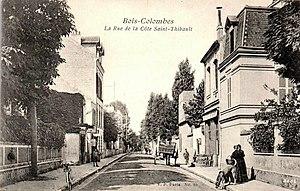
Bois-Colombes.Rue de la Côte Saint-Thibaut.Maisons
La rue Jean-Jaurès est une voie de communication de Bois-Colombes.